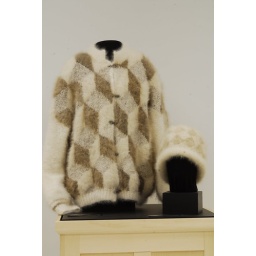
Three-dog sweater and dog hat by Betty McKendry. Photo by L. de March.